Paraguaná Peninsula

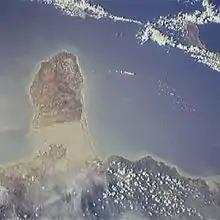
Satellite image of the Paraguaná Peninsula

Paraguaná is a peninsula and tied island in Venezuela, situated in the north of Falcón State, and comprises the municipalities of Carirubana, Los Taques and Falcón. The island of Aruba lies to the north. Bonaire and Curaçao are slightly further away. Paraguaná lies in the Caribbean Sea, and is connected to the rest of the state by the natural isthmus or tombolo of Médanos.